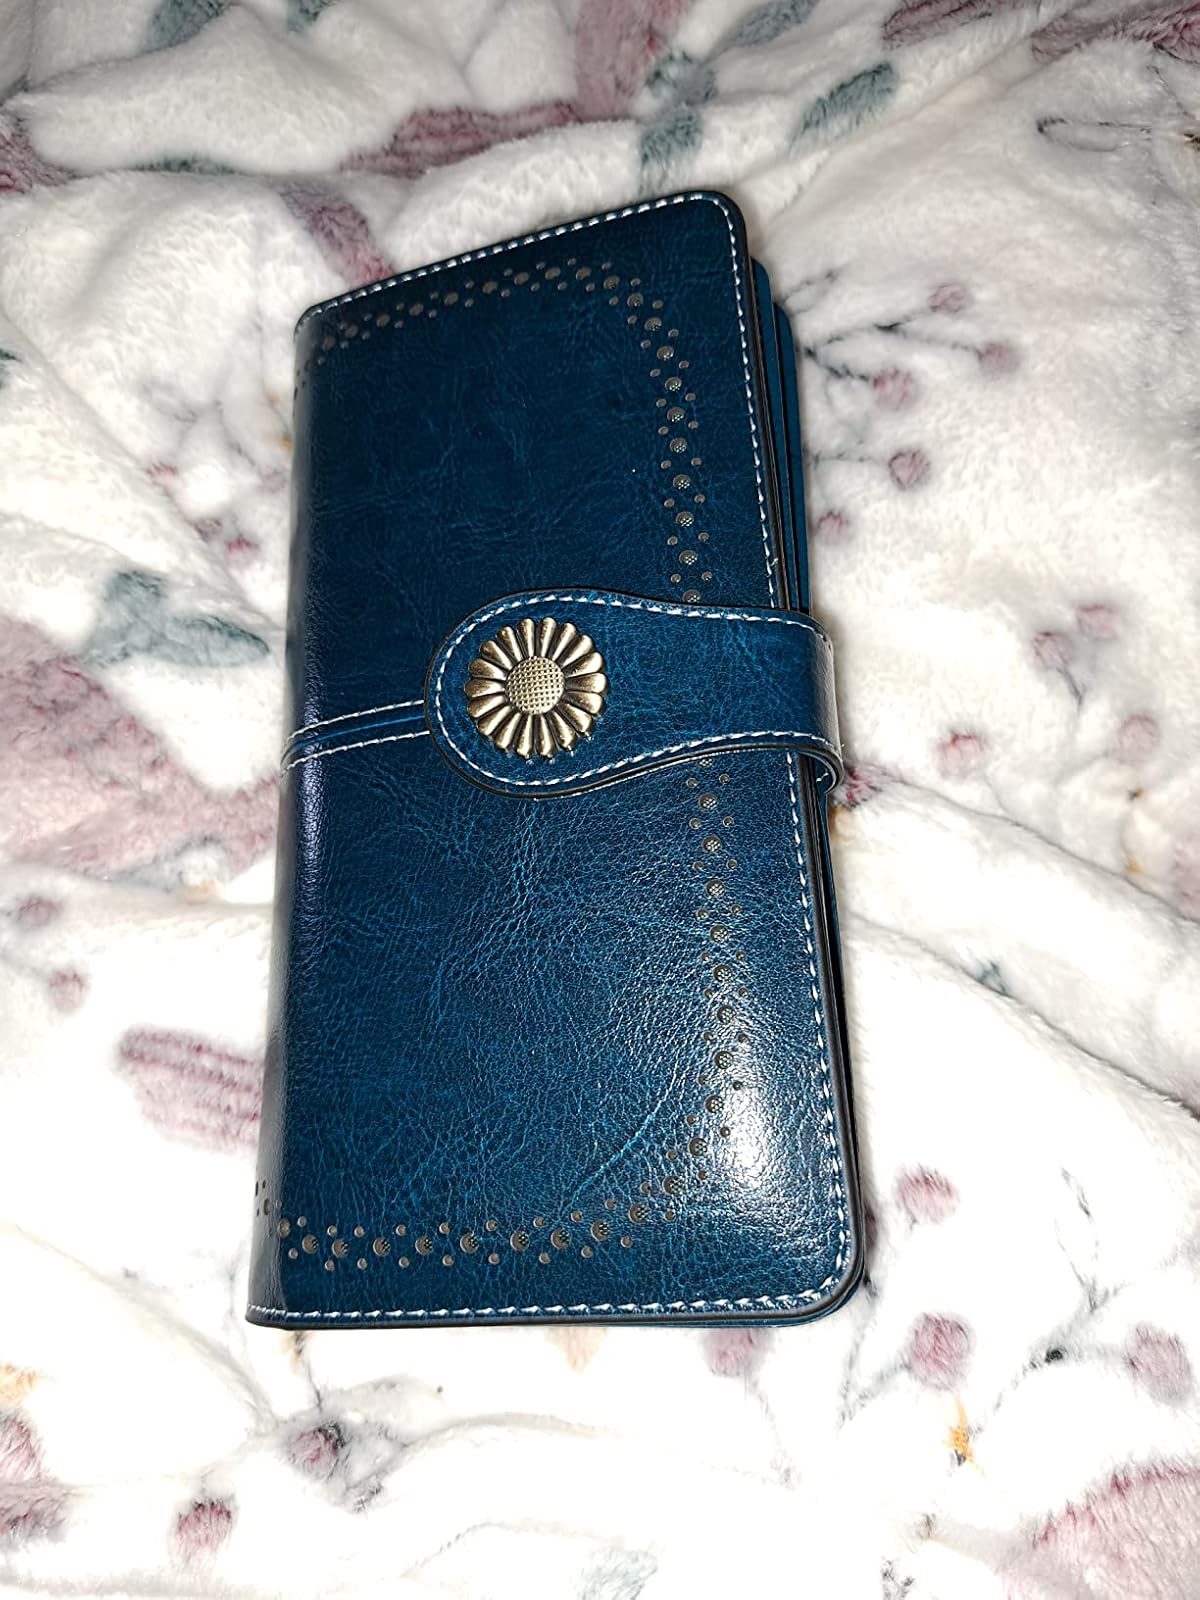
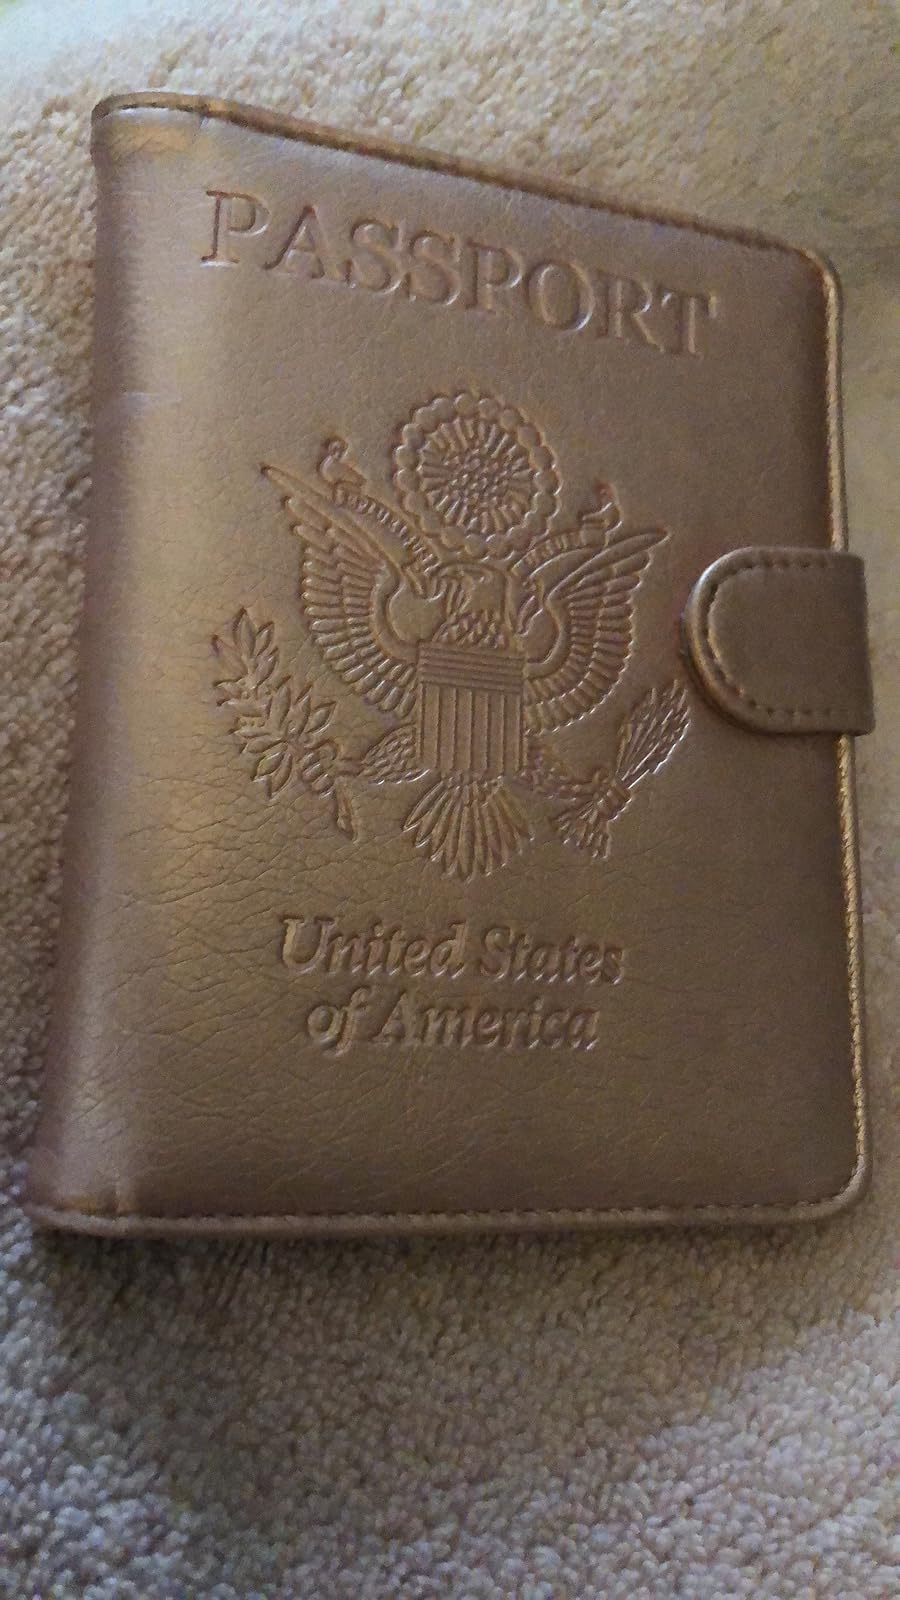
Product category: accessories_wallet
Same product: no